Gun barrel sequence

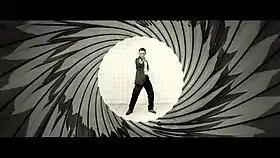
Daniel Craig in "Casino Royale"

The gun barrel sequence was revised again for Daniel Craig's first portrayal of Agent 007 in "Casino Royale". Unlike previous , the gun barrel sequence does not open the film as a standalone segment; it is part of the plot. Having seemingly committed the first kill on his way to becoming a Double-O agent, Bond stops to pick up his gun from the floor but his victim, Fisher, who is a henchman of rogue MI6 section chief Dryden, recovers and seizes his own weapon. As Fisher brings his pistol up to shoot Bond in the back, the frame shifts instantly to the gun barrel perspective; Bond spins around to outshoot his opponent.